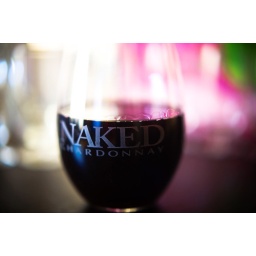
red in white